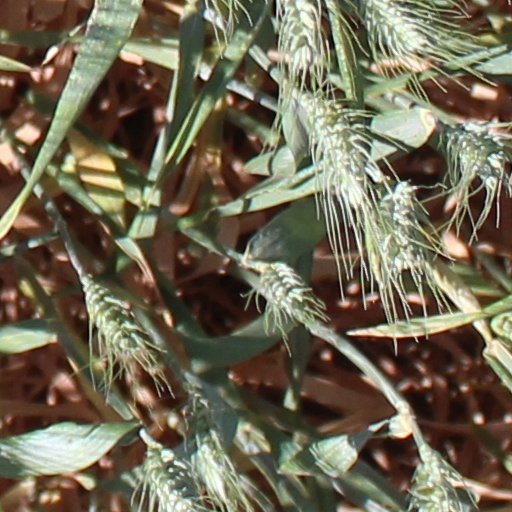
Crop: wheat